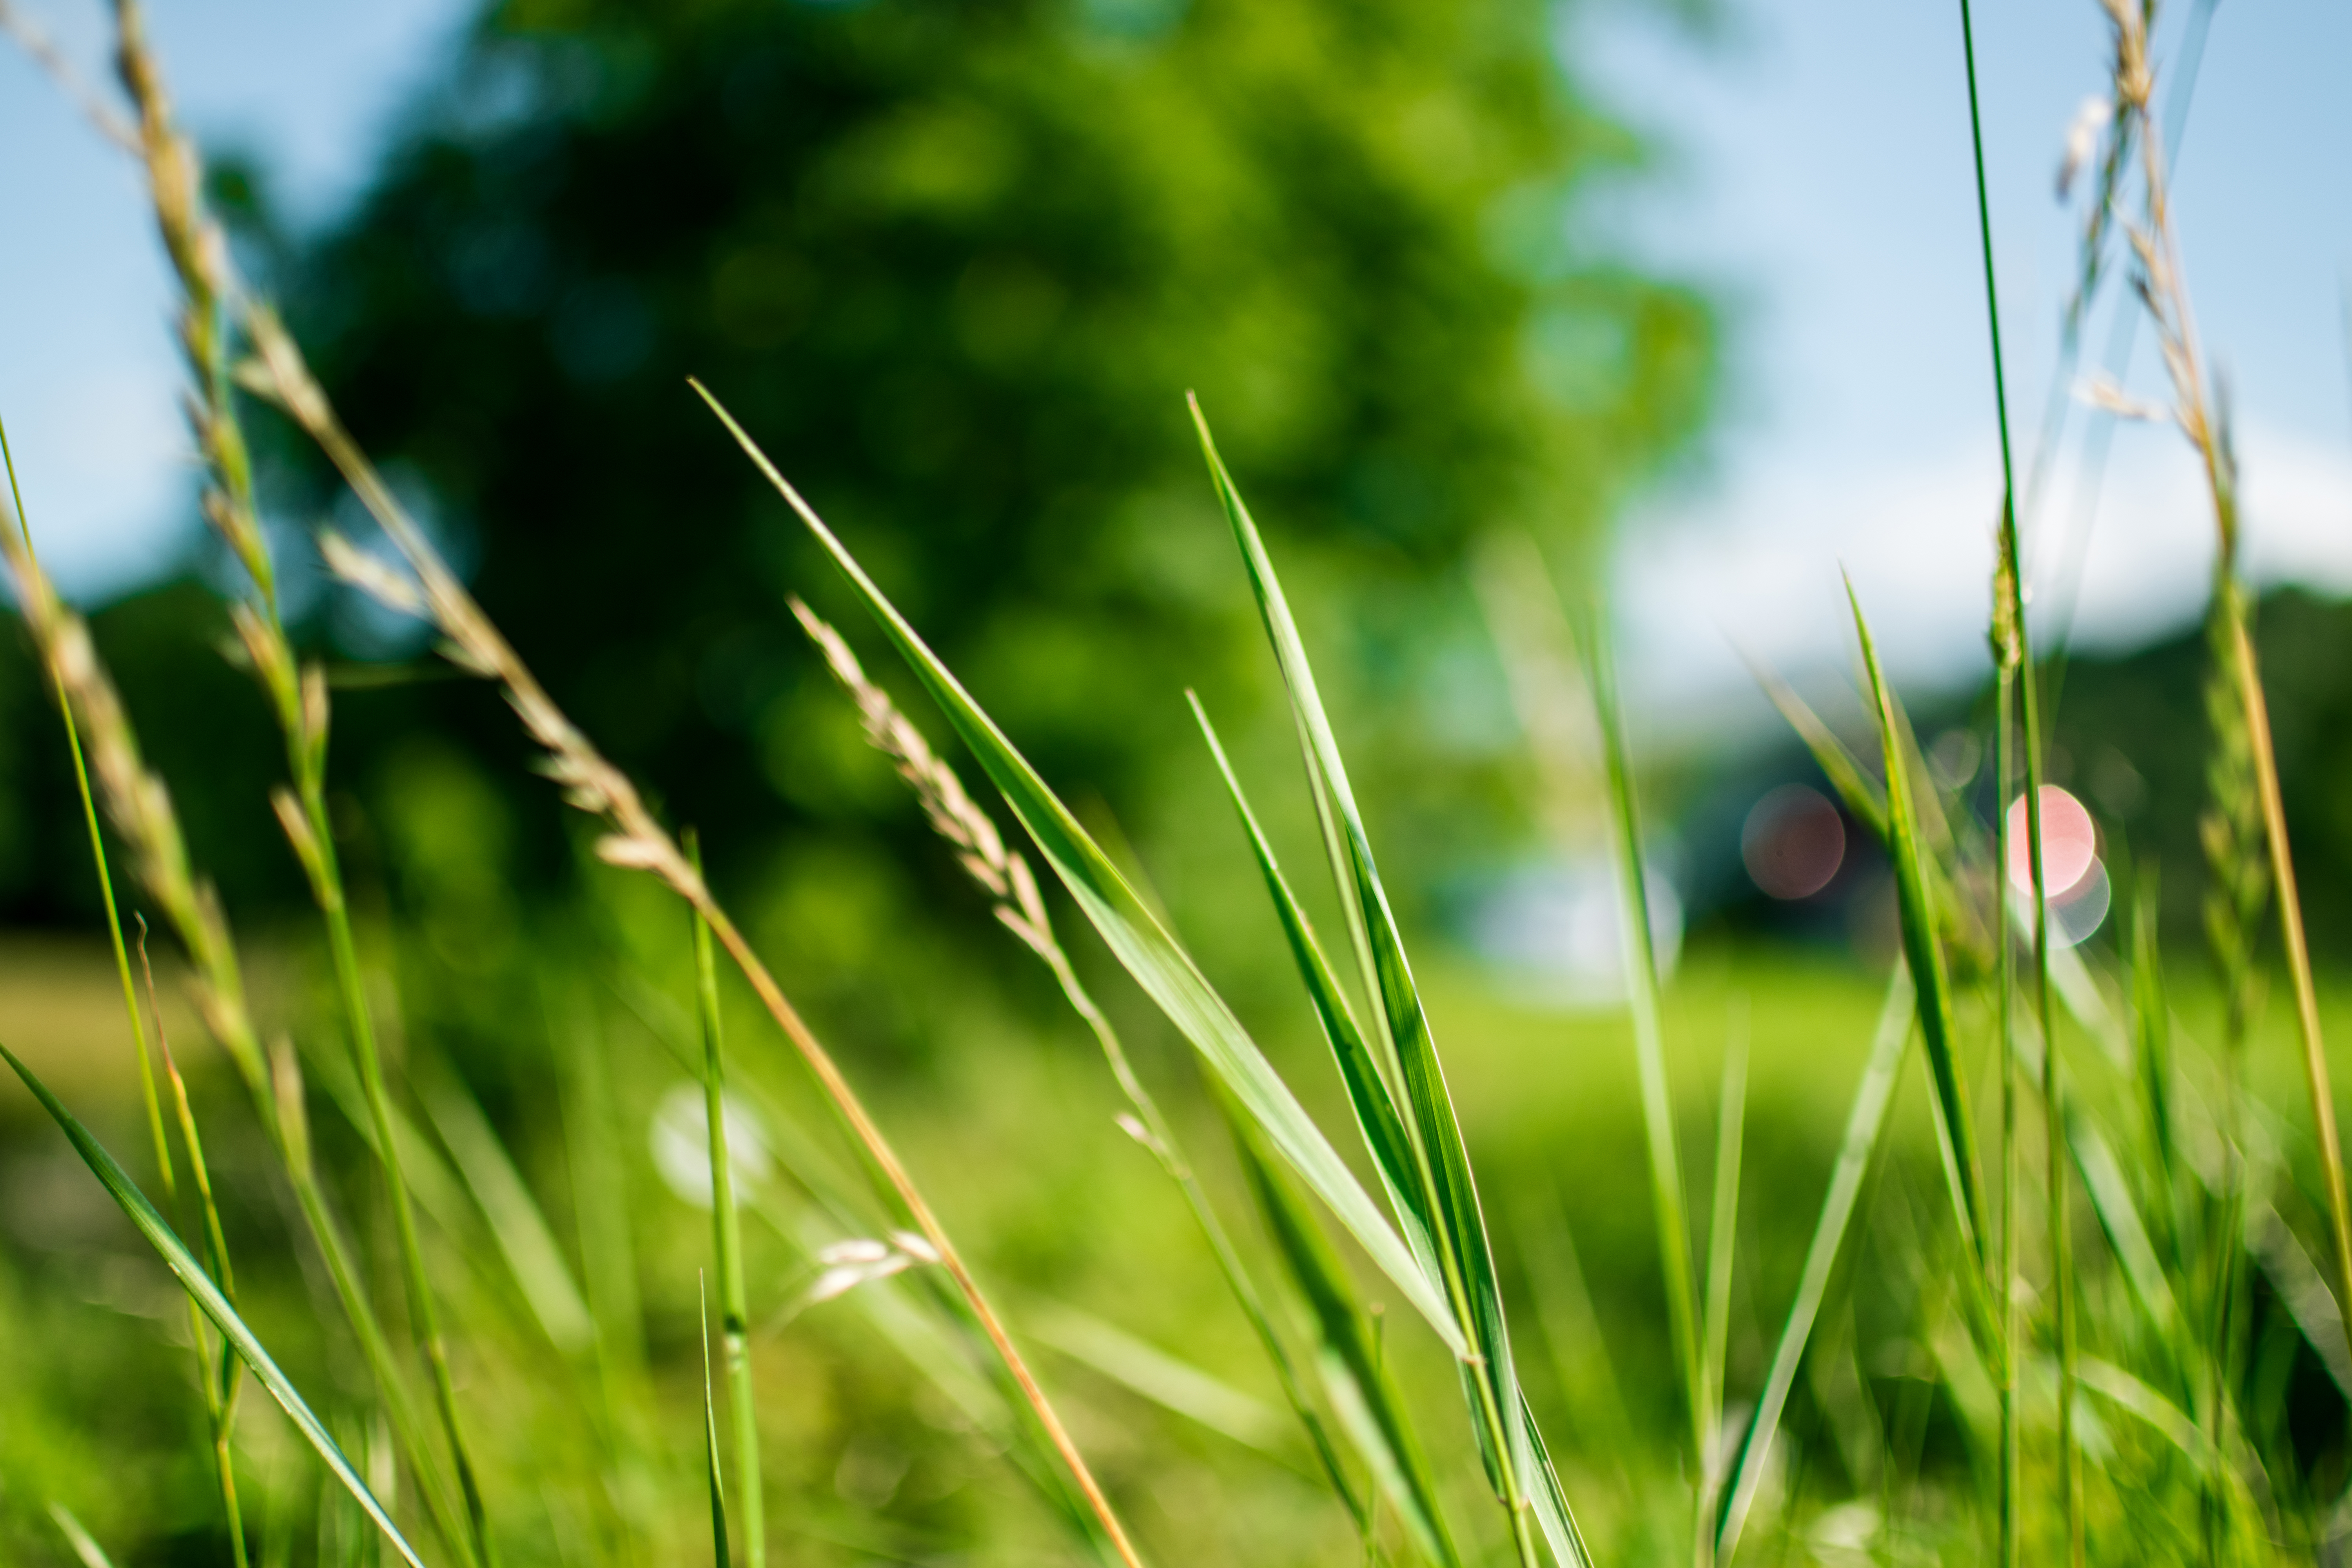
water, nature, grass, dew, blur, plant, field, lawn, meadow, prairie, sunlight, leaf, flower, environment, green, macro, flora, wildflower, close up, leaves, grassland, blurry, dof, habitat, grass land, moisture, macro photography, flowering plant, natural environment, grass family, plant stem, land plant